Gordon Morgan (English cricketer)

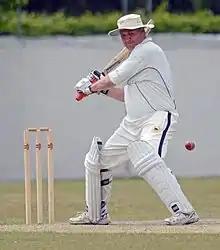
GM playing cricket, Slough Observer 2017

Gordon Morgan (born 31 August 1959) is an English cricketer. Morgan is a right-handed batsman who bowls right-arm medium pace. He was born in Kampala, Uganda, which was then under British rule.